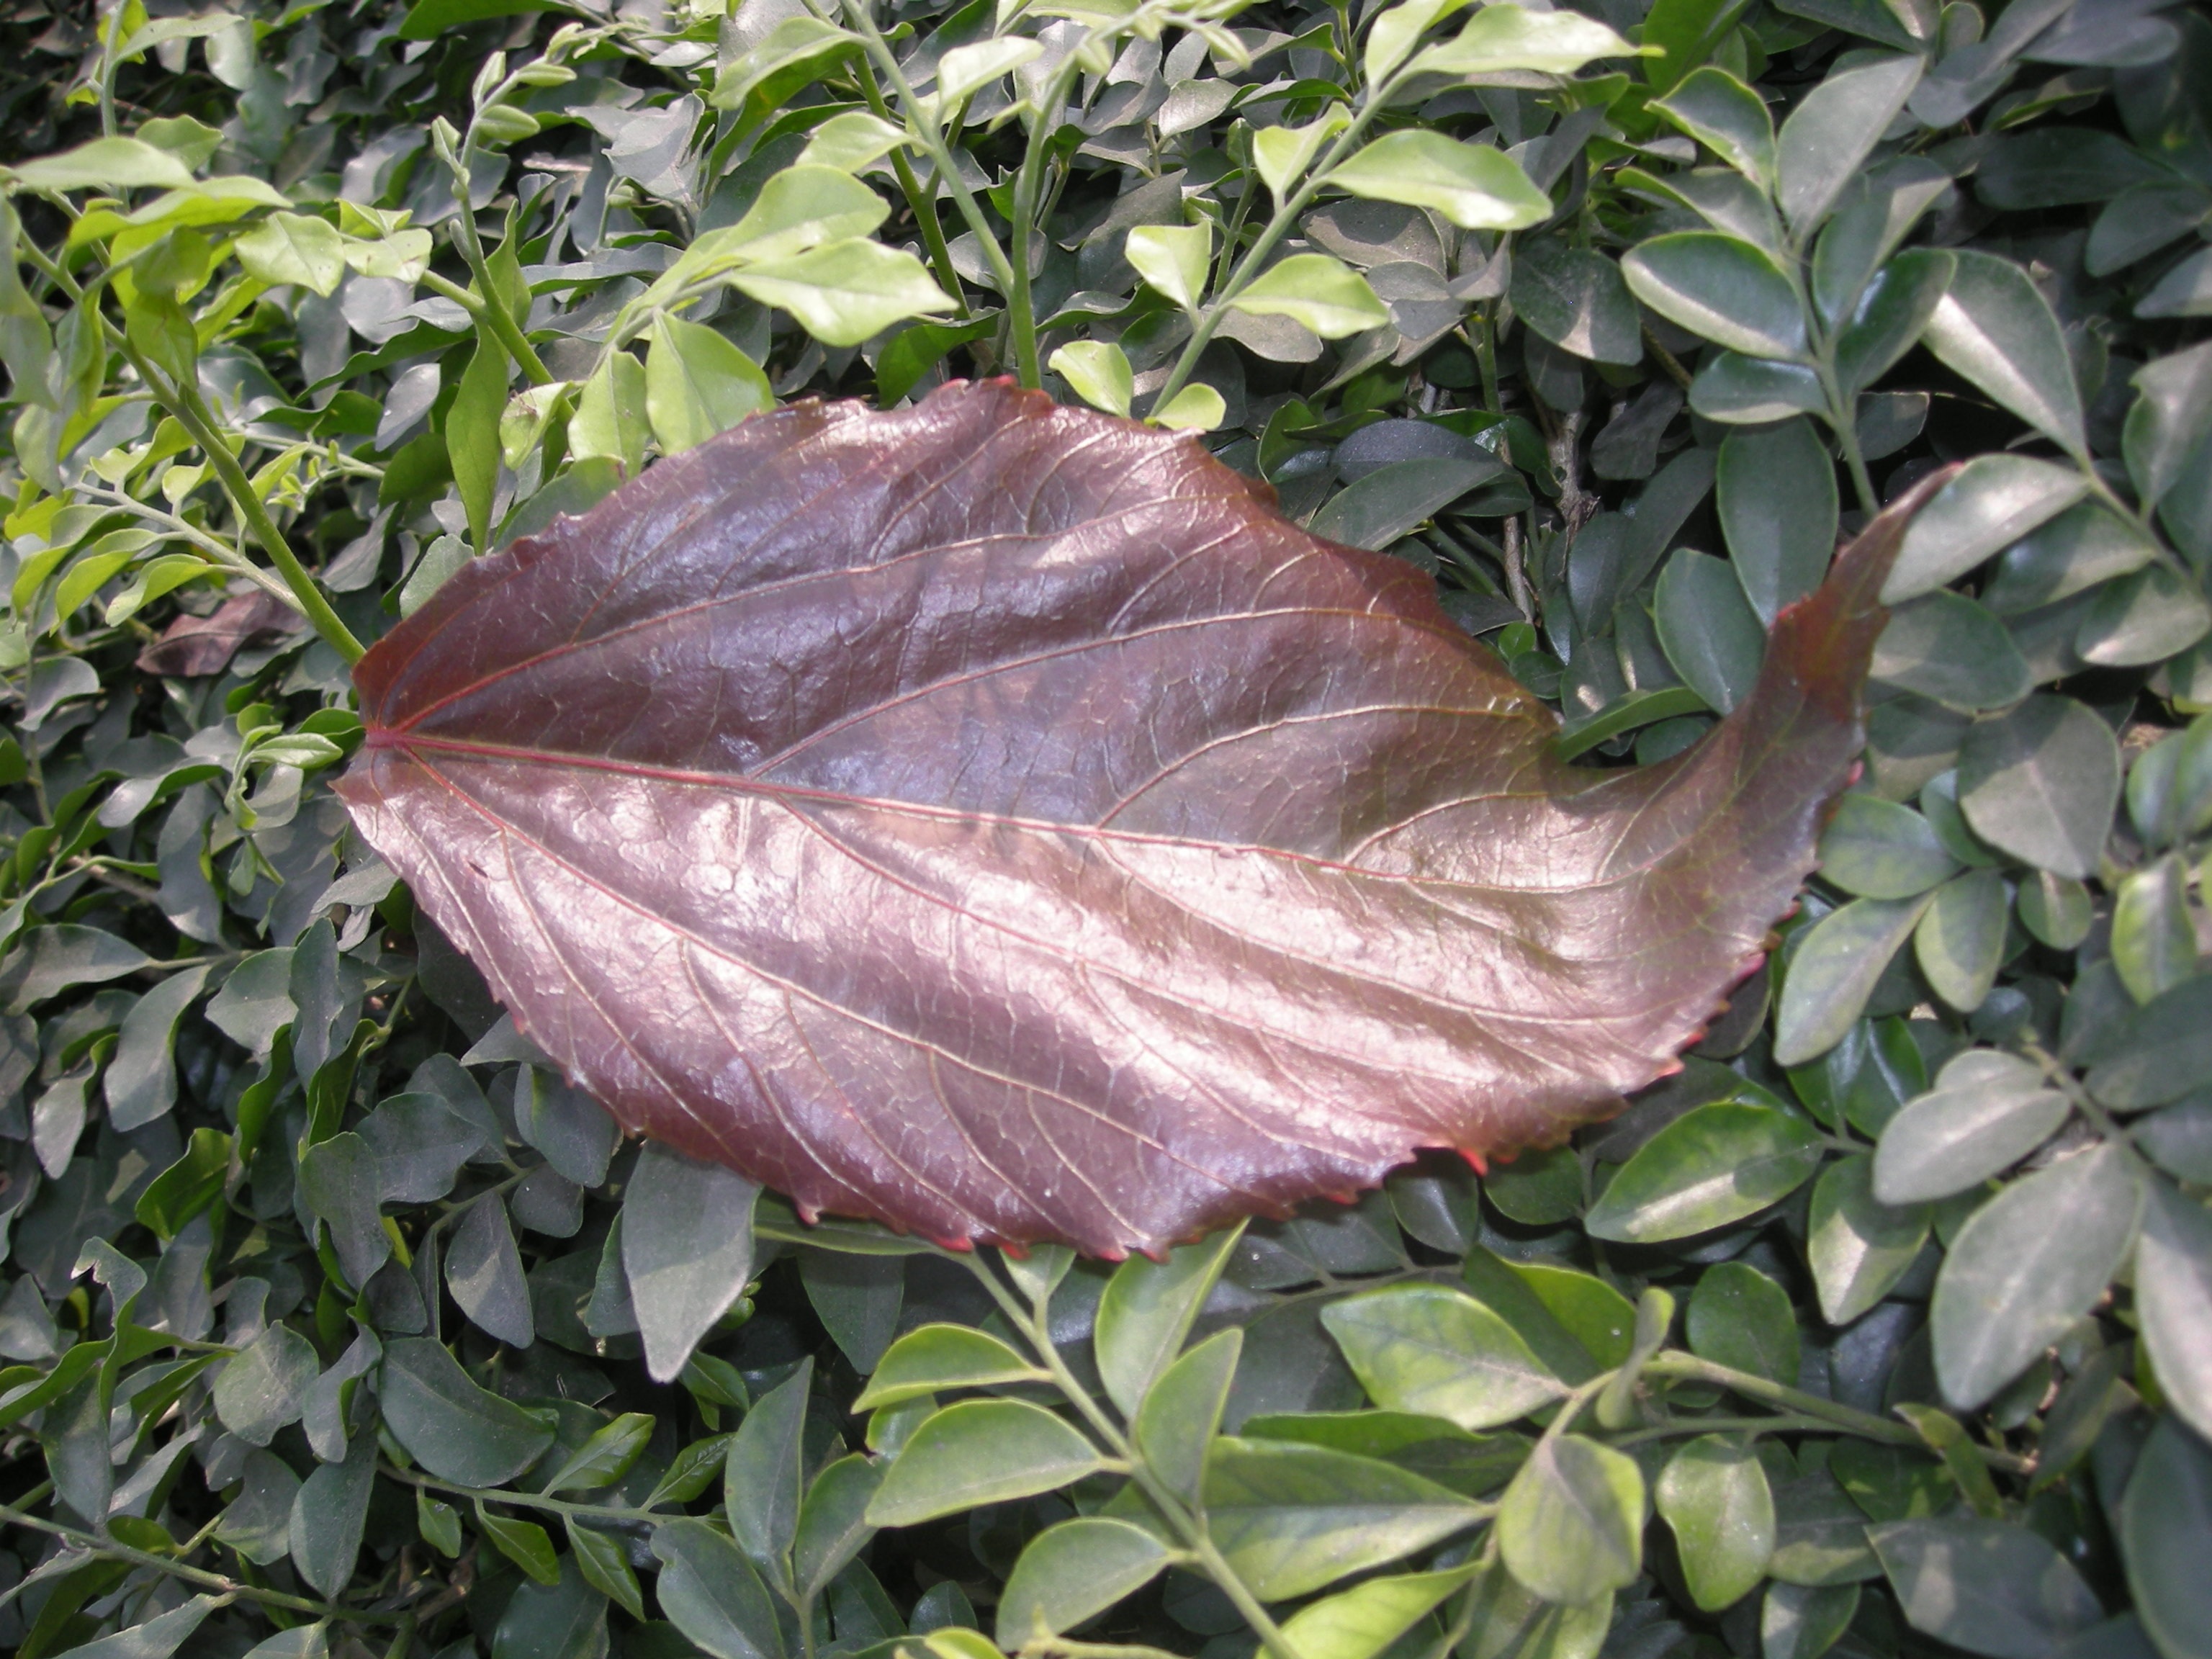
plant, leaf, flower, red, natural, botany, flora, shrub, flowering plant, land plant